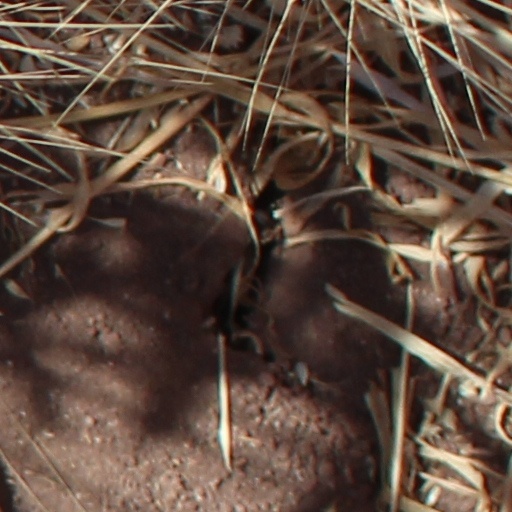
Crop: wheat